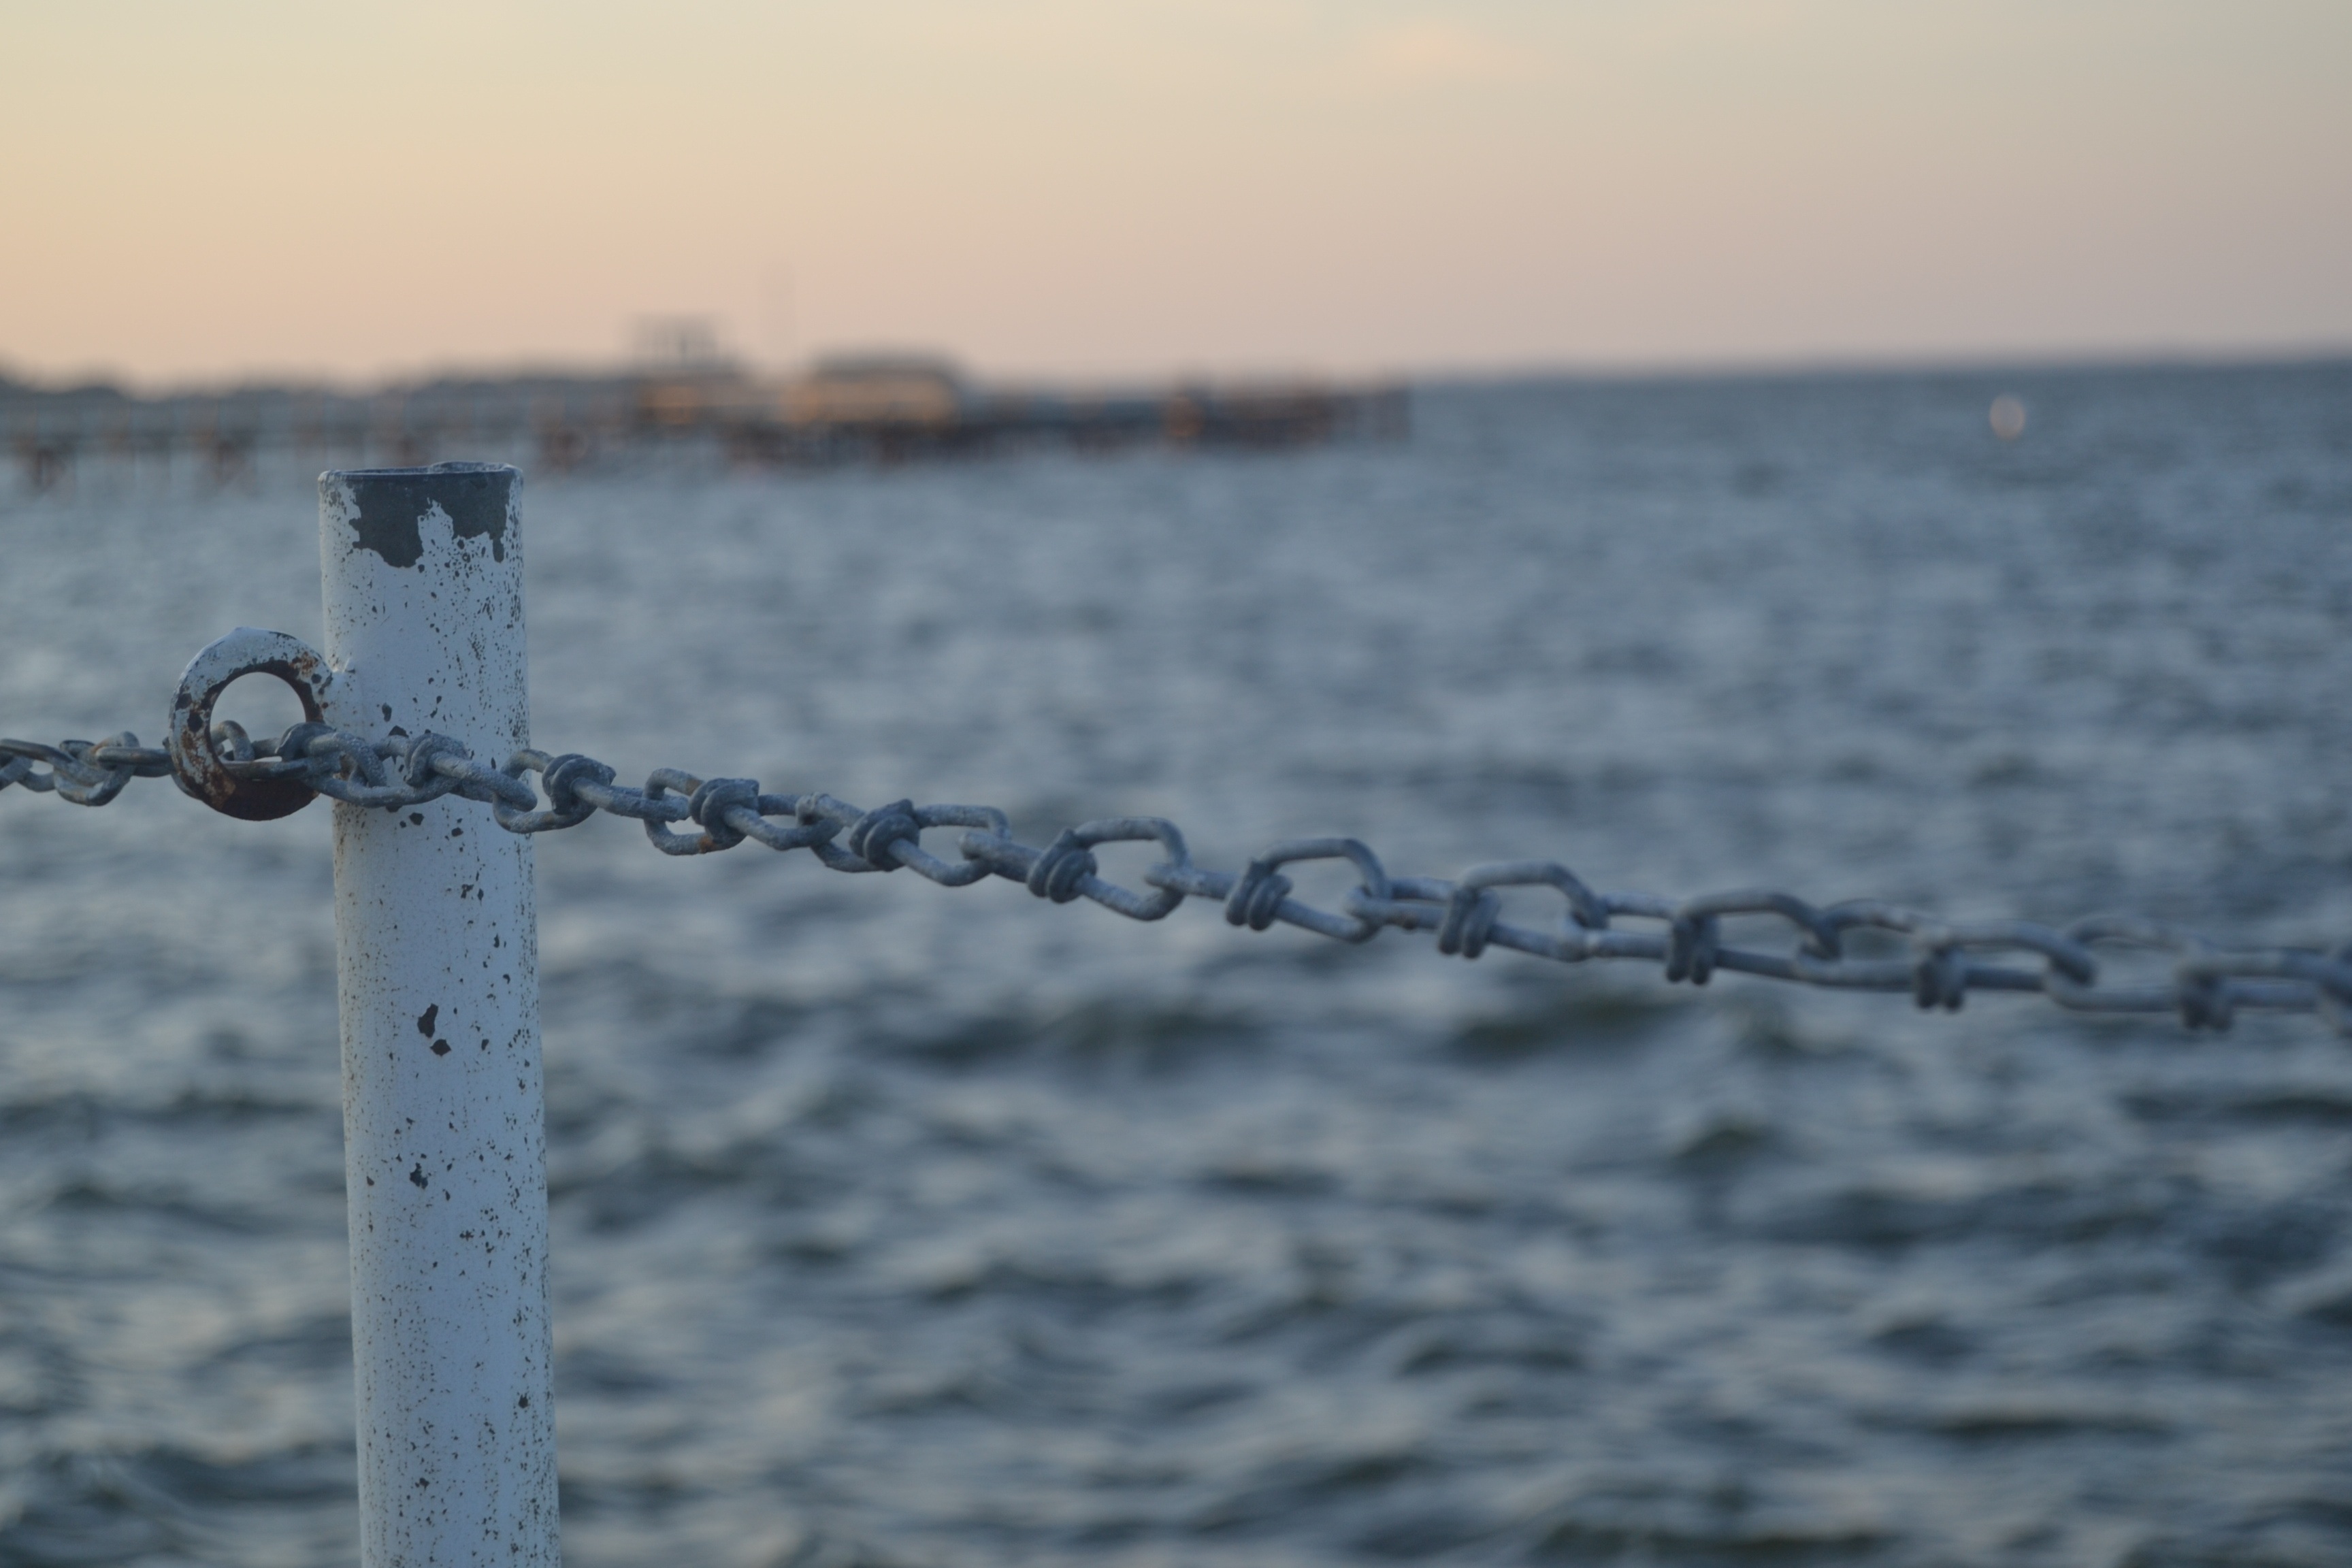
beach, landscape, sea, coast, water, nature, ocean, horizon, chain, shore, wave, wind, blue, barrier, distant, baltic sea